Acid

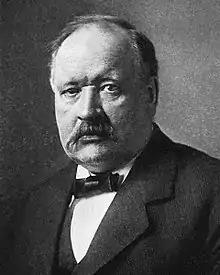
Svante Arrhenius

In 1884, Svante Arrhenius attributed the properties of acidity to hydrogen cations (H), later described as protons or hydrons. An Arrhenius acid is a substance that, when added to water, increases the concentration of H ions in the water. Chemists often write H("aq") and refer to the hydrogen cation when describing acid–base reactions but the free hydrogen nucleus, a proton, does not exist alone in water, it exists as the hydronium ion (HO) or other forms (HO, HO). Thus, an Arrhenius acid can also be described as a substance that increases the concentration of hydronium ions when added to water. Examples include molecular substances such as hydrogen chloride and acetic acid.